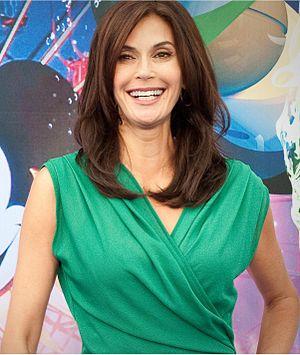
Desperate Housewives ou Beautés désespérées est un feuilleton télévisé américain en 180 épisodes de 42 minutes créé par Marc Cherry et diffusé entre le 3 octobre 2004 et le 13 mai 2012 sur le réseau ABC et en simultané au Canada sur le réseau CTV.